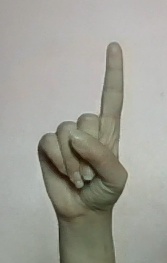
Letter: bb